162173 Ryugu

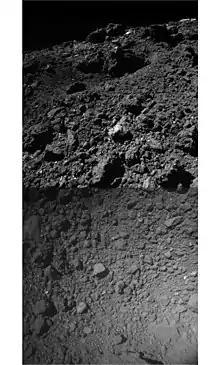
Images of the asteroid's surface made with Hayabusa2

Observations from "Hayabusa2" showed that the surface of Ryugu is very young and has an age of years based on the data collected from the artificial crater that was created with an explosive by "Hayabusa2".